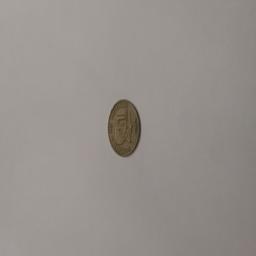
Label: 1_Old_Front